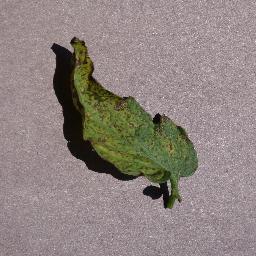
Label: Tomato___Septoria_leaf_spot